North-Eastern Area Command

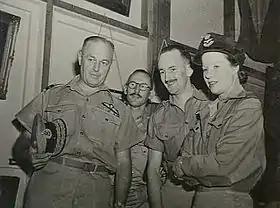
Informal half-portrait of three men and a woman in light-coloured uniforms

In early 1943, Japan was still believed to be capable of invading, or at least bombing, the Torres Strait islands, and NEA had only No. 7 Squadron, now operating from Horn Island, to counter the threat. It was reinforced in April by No. 84 Squadron, flying CAC Boomerang fighters. The same month, No. 72 Wing was formed at Townsville, before deploying to Merauke, New Guinea. Controlling No. 84 Squadron, No. 86 Squadron (flying Kittyhawks), and No. 12 Squadron (Vultee Vengeance dive bombers), the wing was responsible for Torres Strait's air defence, as well as offensive operations against infrastructure and shipping in Dutch New Guinea. In October, No. 84 Squadron converted to Kittyhawks and transferred to the newly formed No. 75 Wing, which was given responsibility for units at Horn Island, Thursday Island, and Higgins Field on Cape York Peninsula. In February 1944, No. 75 Wing headquarters moved from Horn Island to Higgins Field, where it was soon joined by other units under its control, Nos. 7 and 23 Squadrons; the latter operated Vengeances until being declared non-operational in June, before re-equipping with B-24 Liberators for duty in North-Western Area. By May, NEA's order of battle on the Australian mainland consisted of Nos. 7, 9, 13 (operating Lockheed Venturas from Cooktown), 20 and 23 Squadrons.